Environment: lab
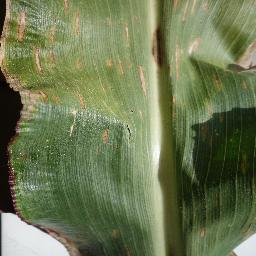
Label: gray_leaf_spot